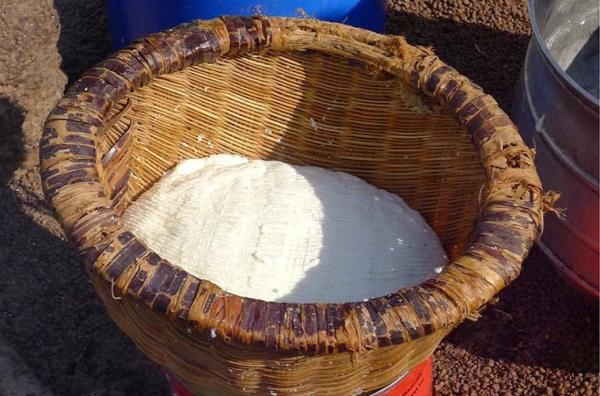
Kikapu cha asili kimejaa kitu cheupe, labda jipini au ghali. Kimepangwa vizuri ndani ya kikapu cha kufumwa. Miale ya jua inaonekana juu yake. Mandhari inaonyesha hali ya maisha ya vijijini. Hali inaashiria bidhaa muhimu ya kilimo.